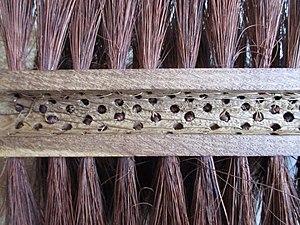
Dos d'une brosse de ménage à fibres d'arenga montée à la main au fil de laiton